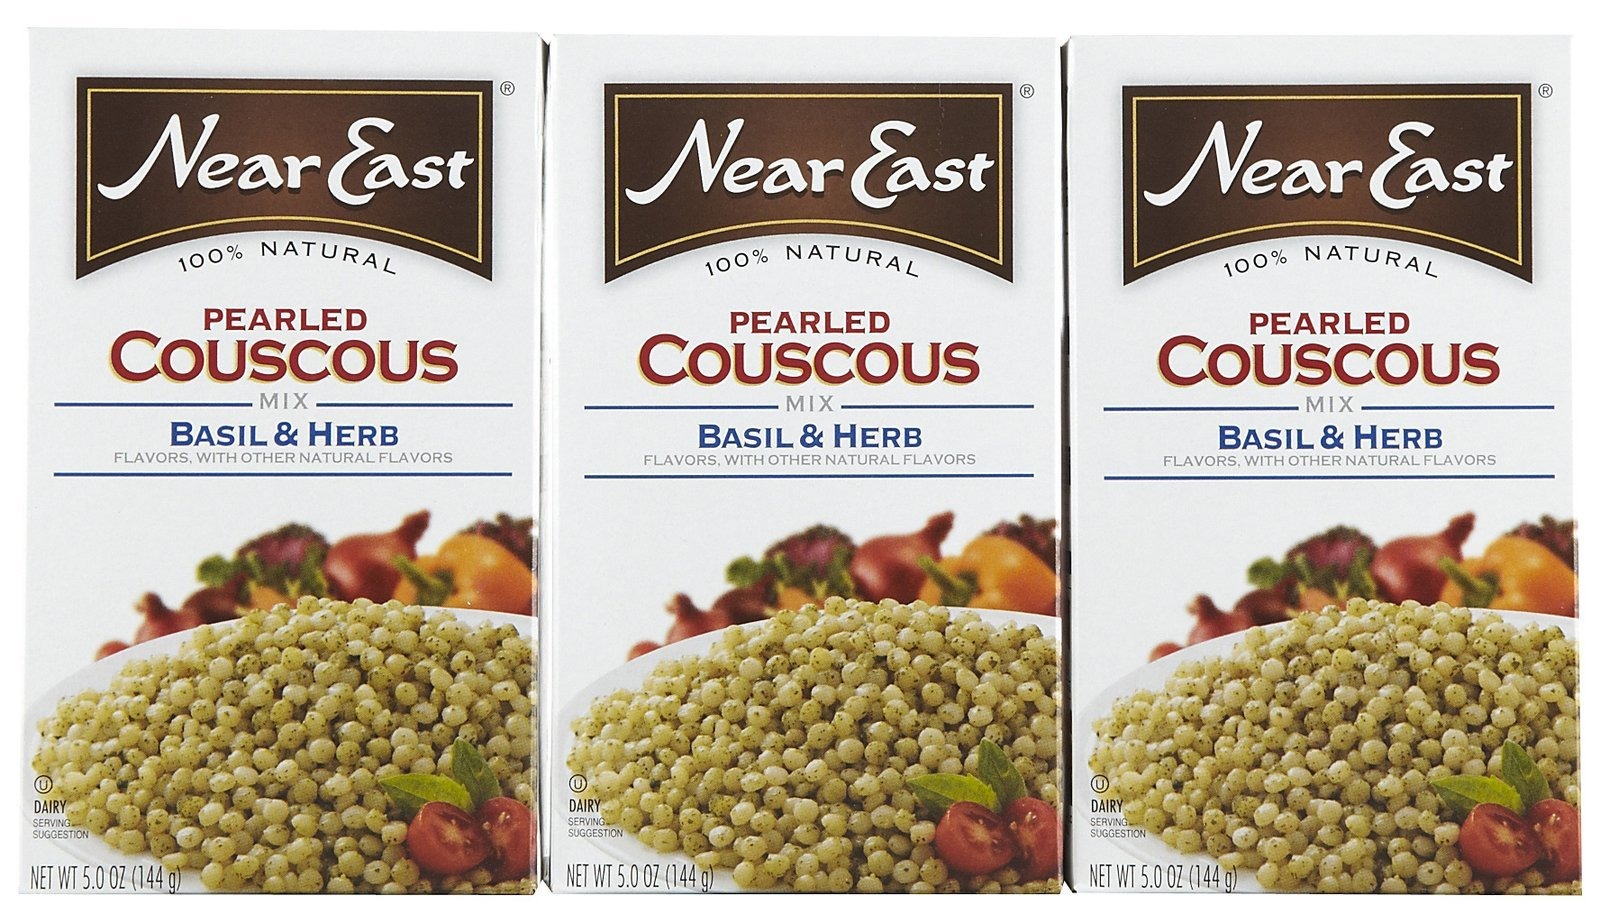
Item Name: Near East Basil & Herb Pearled Couscous, 5 oz, 3 pk
Product Description: Near East Basil & Herb Pearled Couscous - 5 oz - 3 pk
Value: 15.0
Unit: Ounce

Price: 4.59